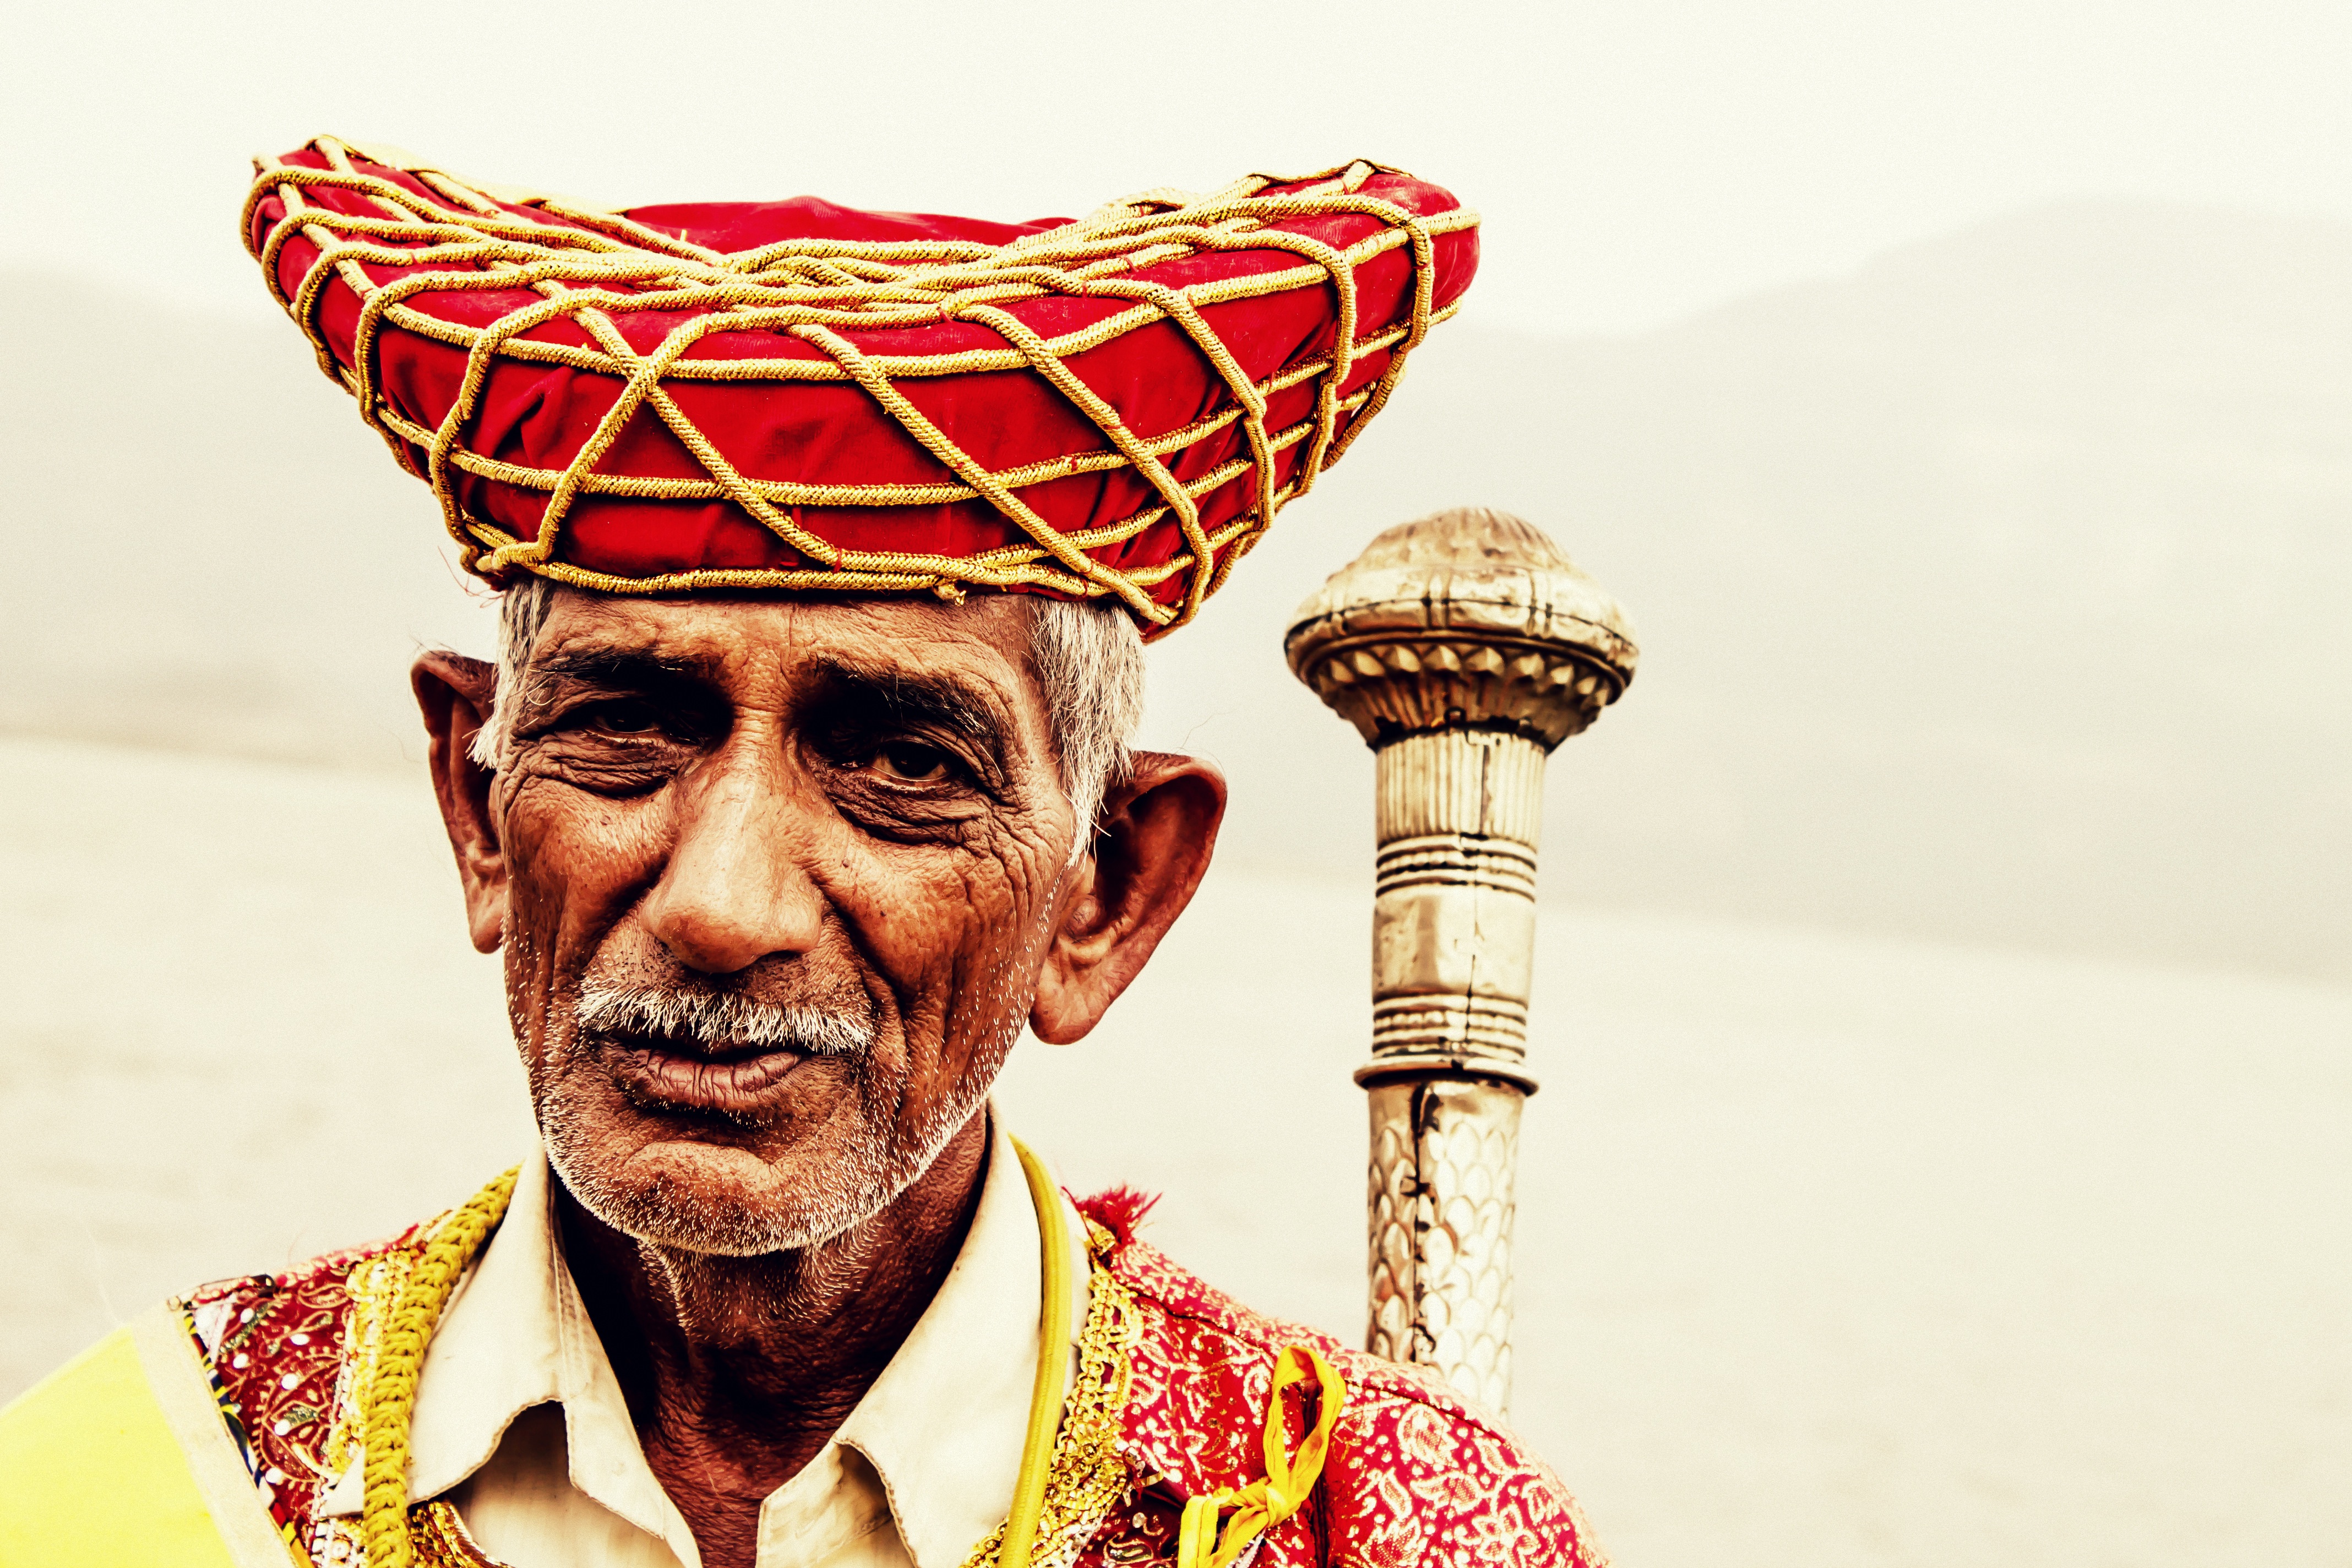
person, people, red, tradition